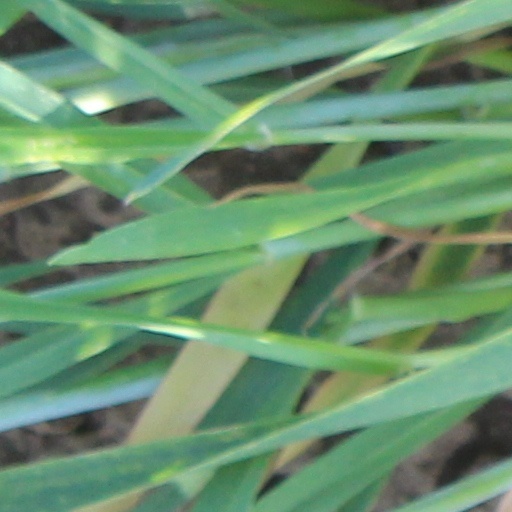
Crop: wheat